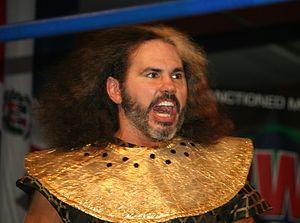
Matthew Moore Hardy, ou tout simplement Matt Hardy, né le 23 septembre 1974 à Cameron, est un catcheur américain, il travaille actuellement à la All Elite Wrestling.